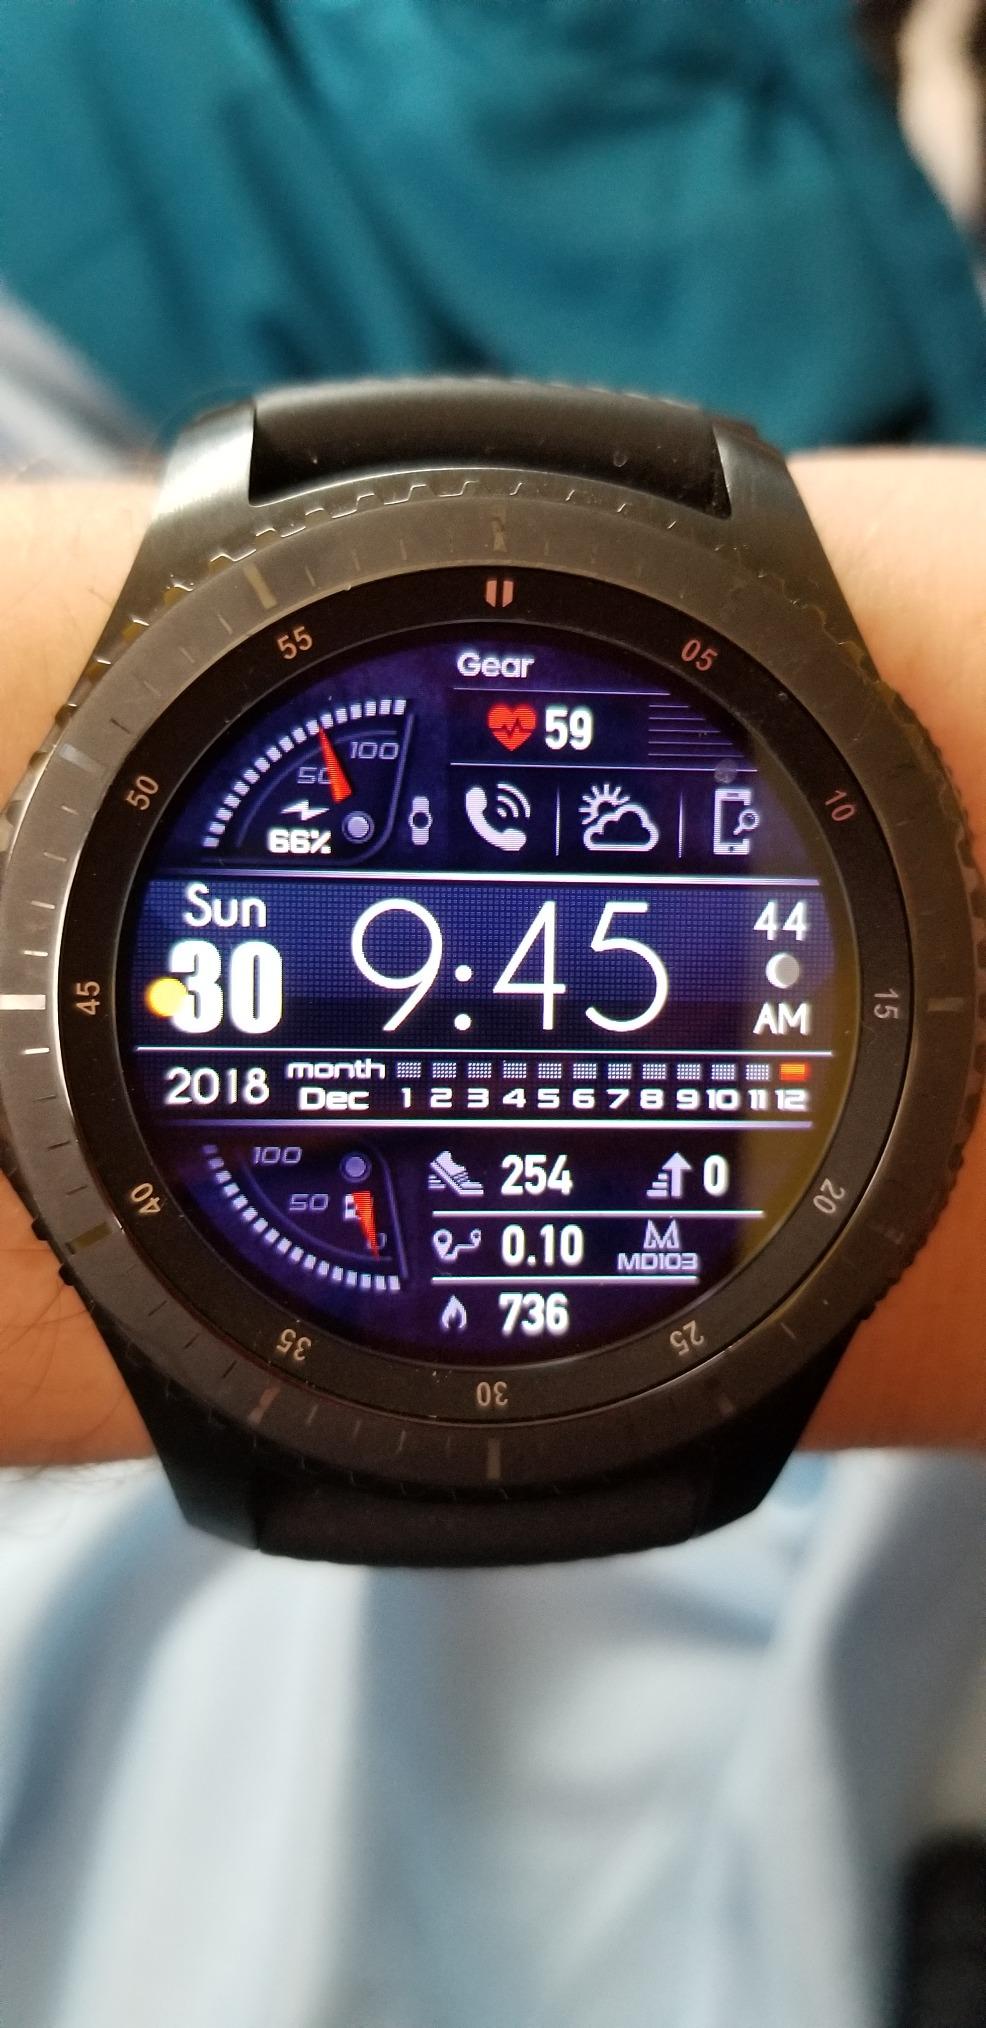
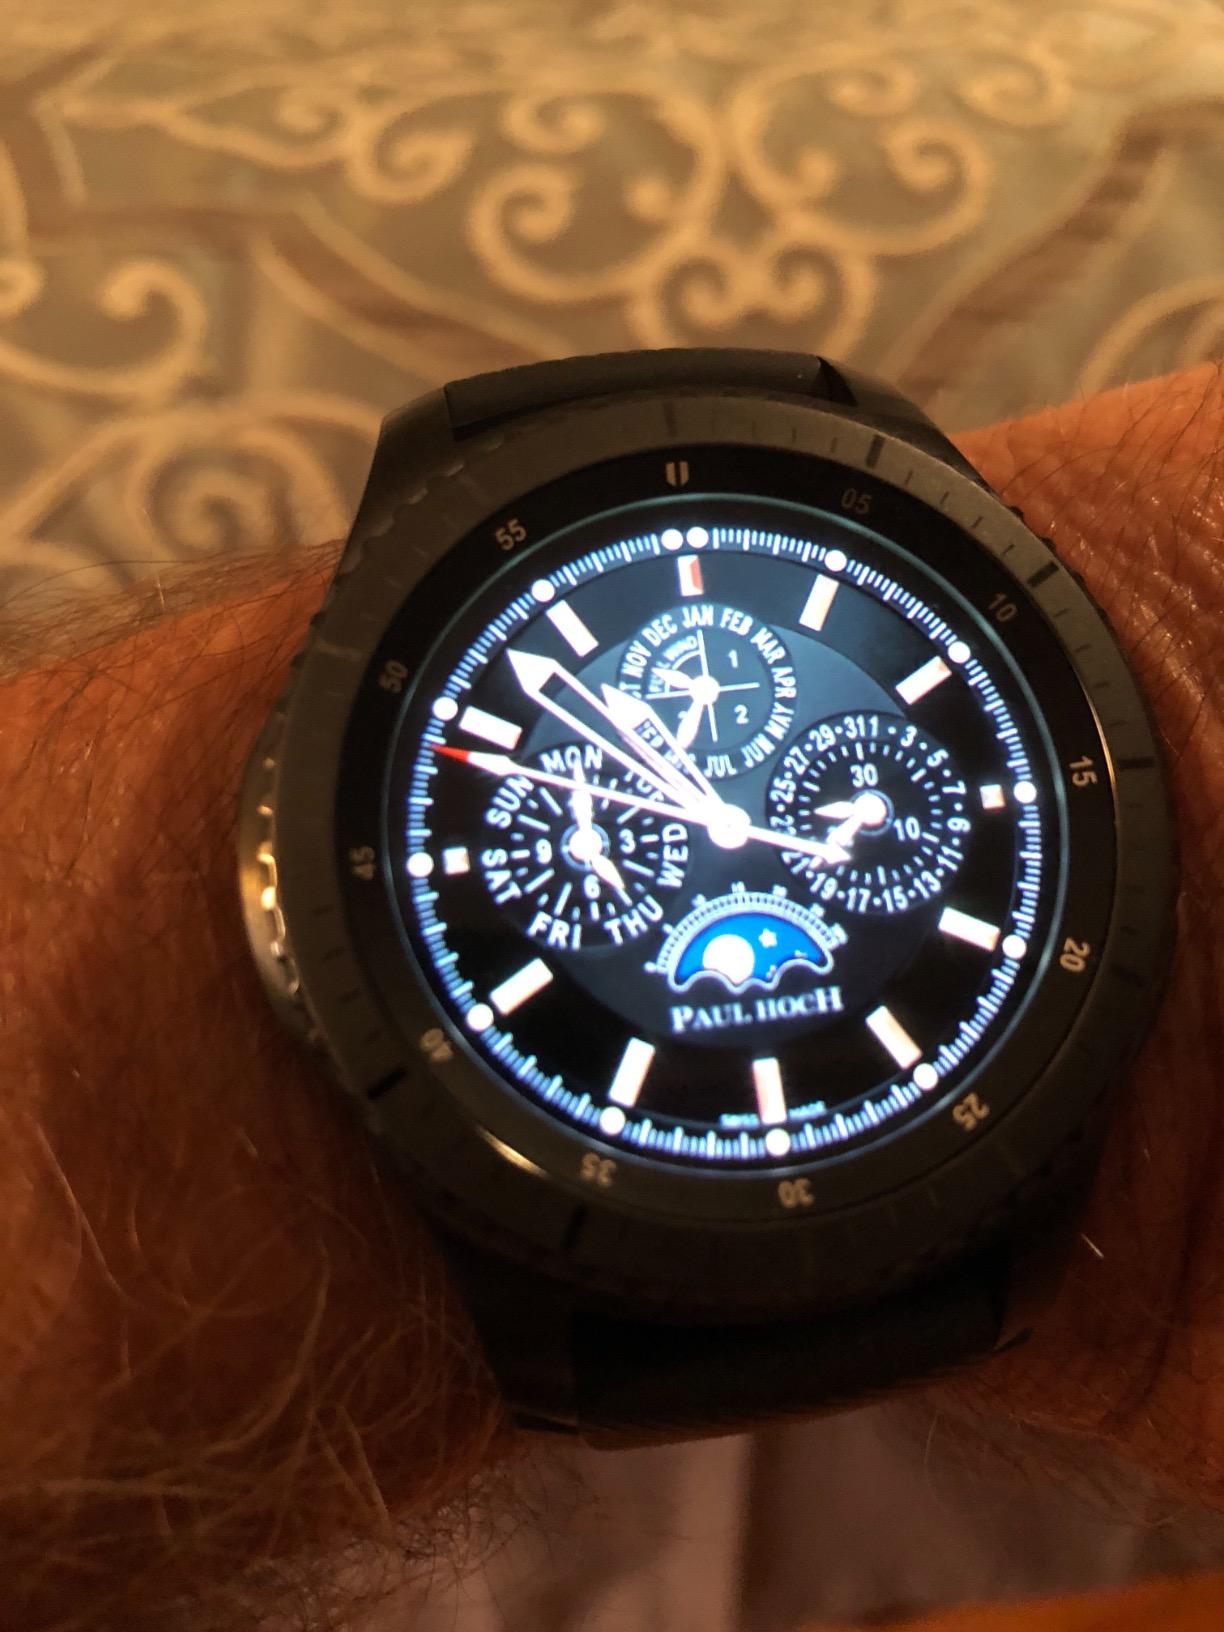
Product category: smartwatch
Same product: yes